King of Kings (1988 video game)

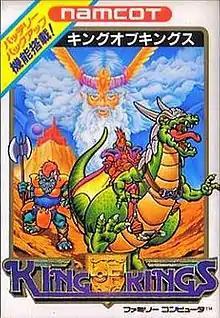
Cover art

is a 1988 turn-based strategy video game with wargaming elements developed by Atlus and published by Namco for the Family Computer only in Japan. Kazuma Kaneko helped to design the characters for this video game, which became the inspiration for the characters in the video game "Megami Tensei".